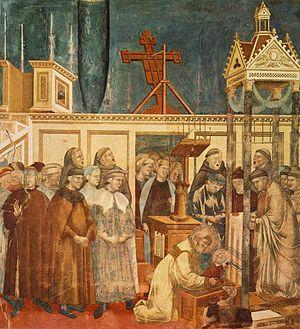
Les fresques de la vie de saint François à Assise couvrent les murs de la nef de l'église supérieure de la basilique Saint-François de la ville d’Assise en Ombrie.